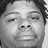
Emotion: neutral